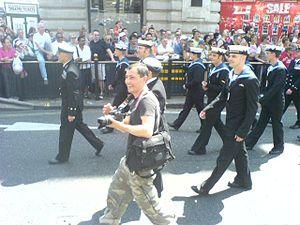
L’Europride est une manifestation paneuropéenne similaire à la Marche des fiertés mais qui a pour particularité d’être accueillie par une ville européenne chaque année différente. Les villes hôtes sont généralement des villes organisant depuis plusieurs années des Marches des fiertés et/ou ayant une importante communauté LGBT.